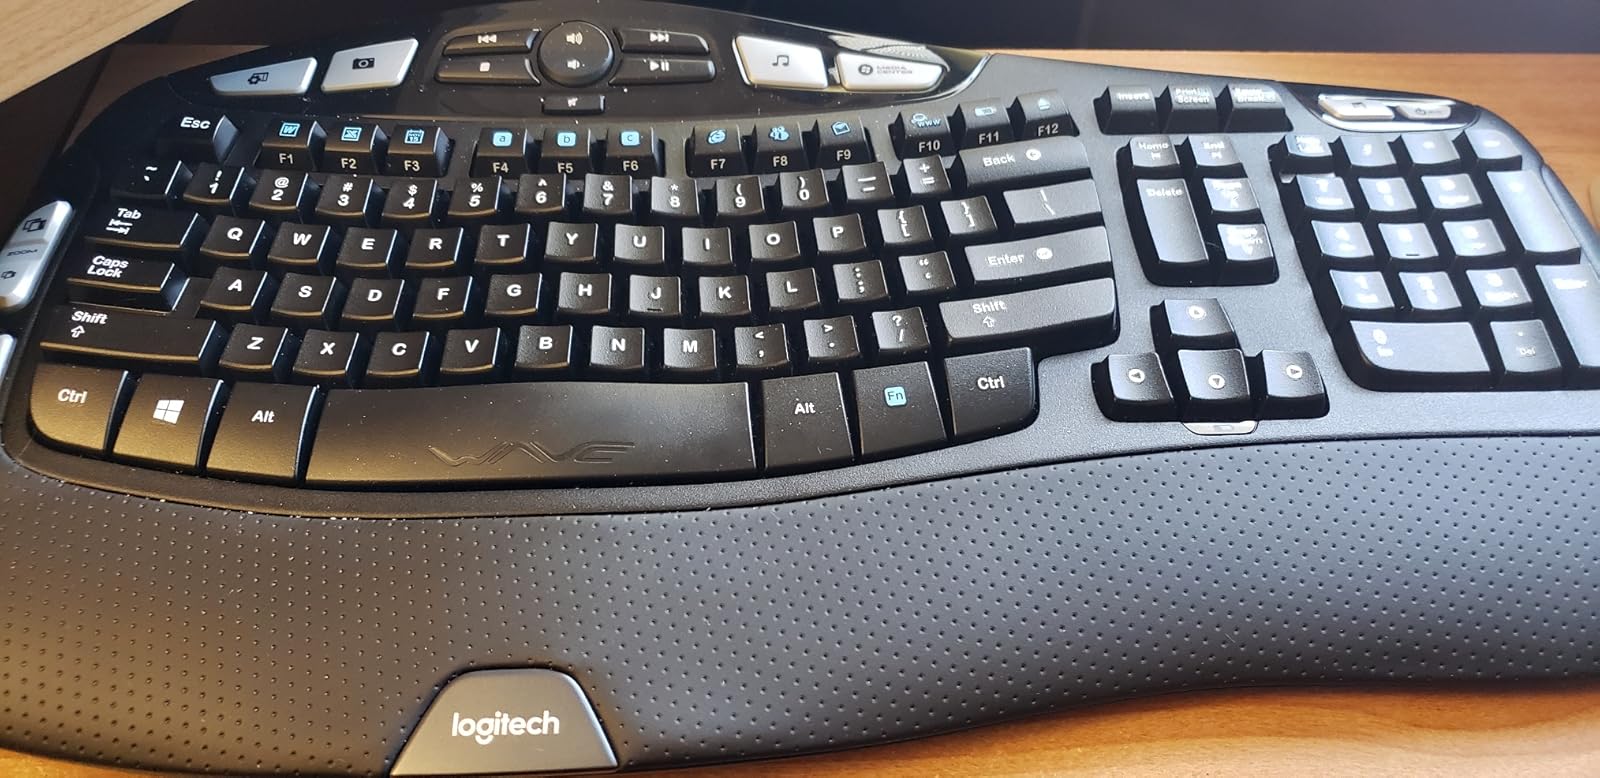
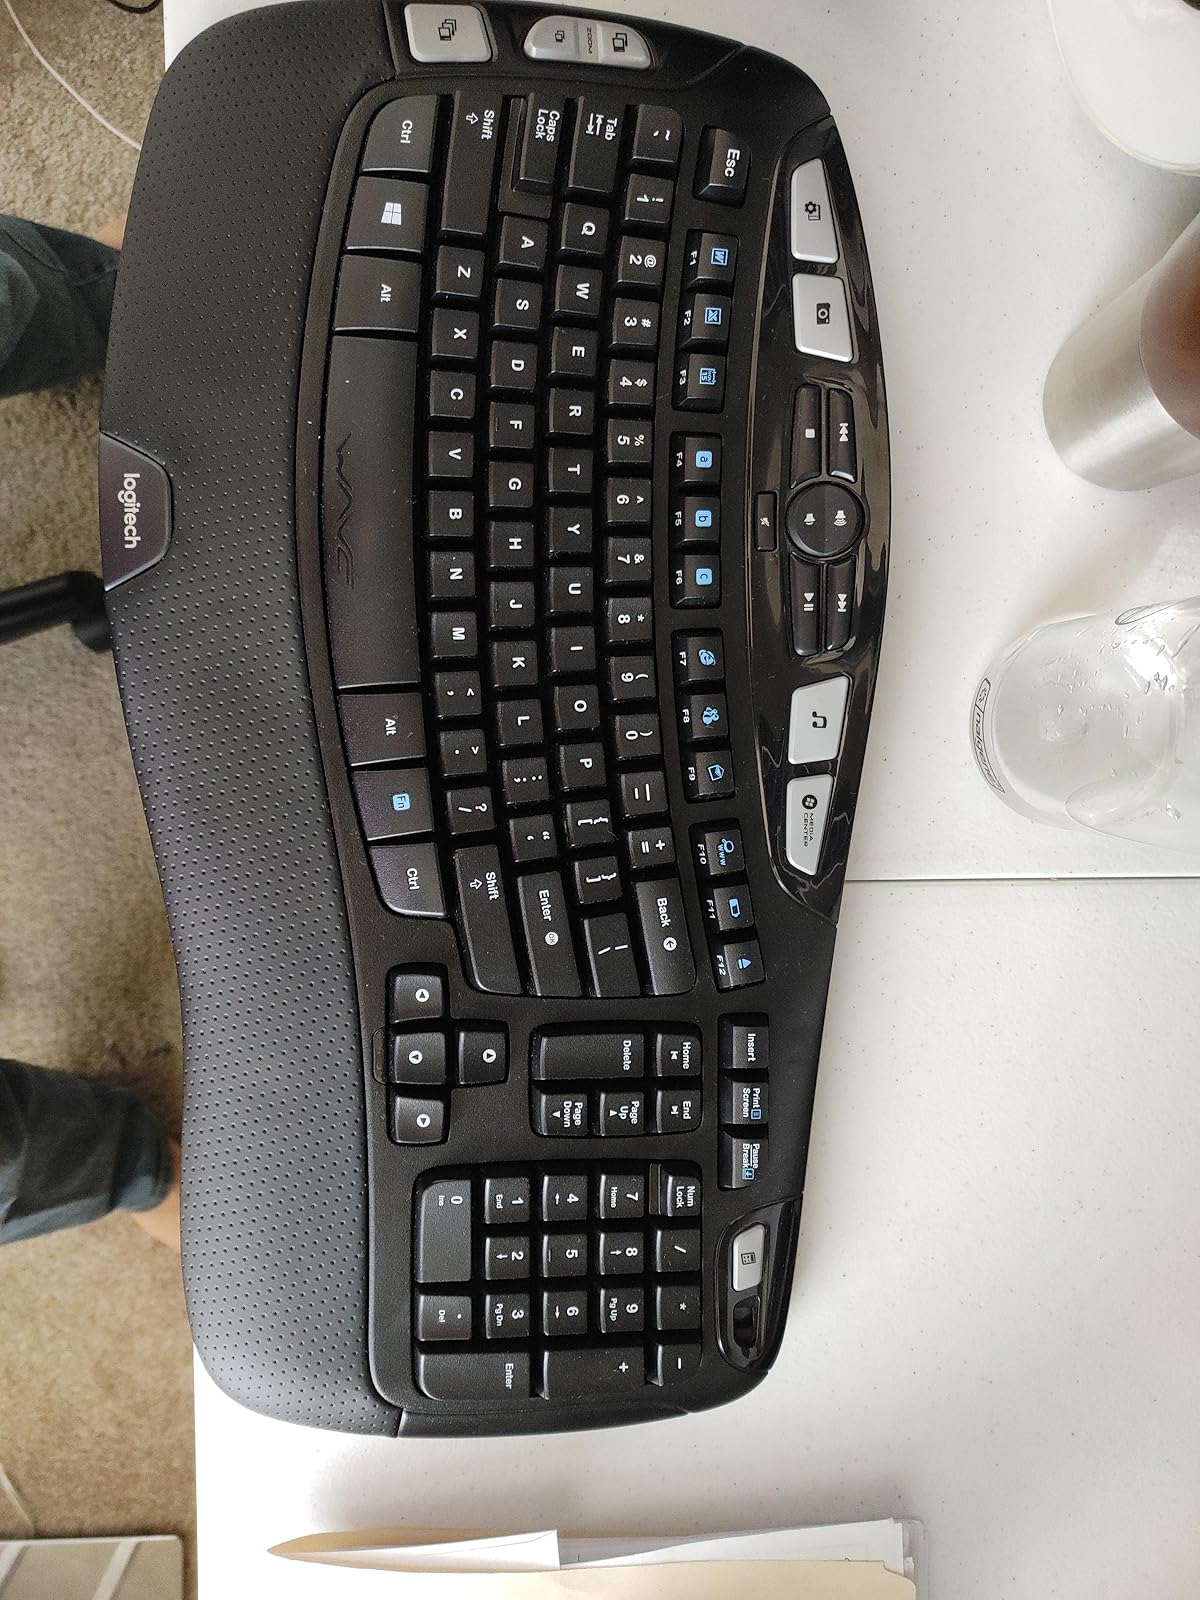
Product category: keyboard
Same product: yes